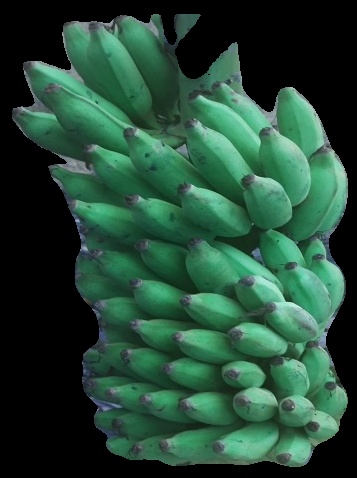
Variety: elakki-bale
Grade: grade2